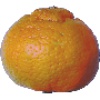
Label: Mandarine 1